Jacob Ritsema

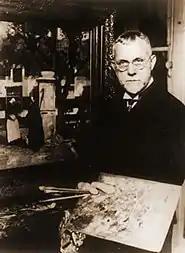
Jacob Ritsema (1910)

Jacob Coenraad Ritsema (10 June 1869, Haarlem - 15 December 1943, Laren) was a Dutch landscape, portrait and genre painter; associated with the Düsseldorfer Malerschule and the Haagse School.